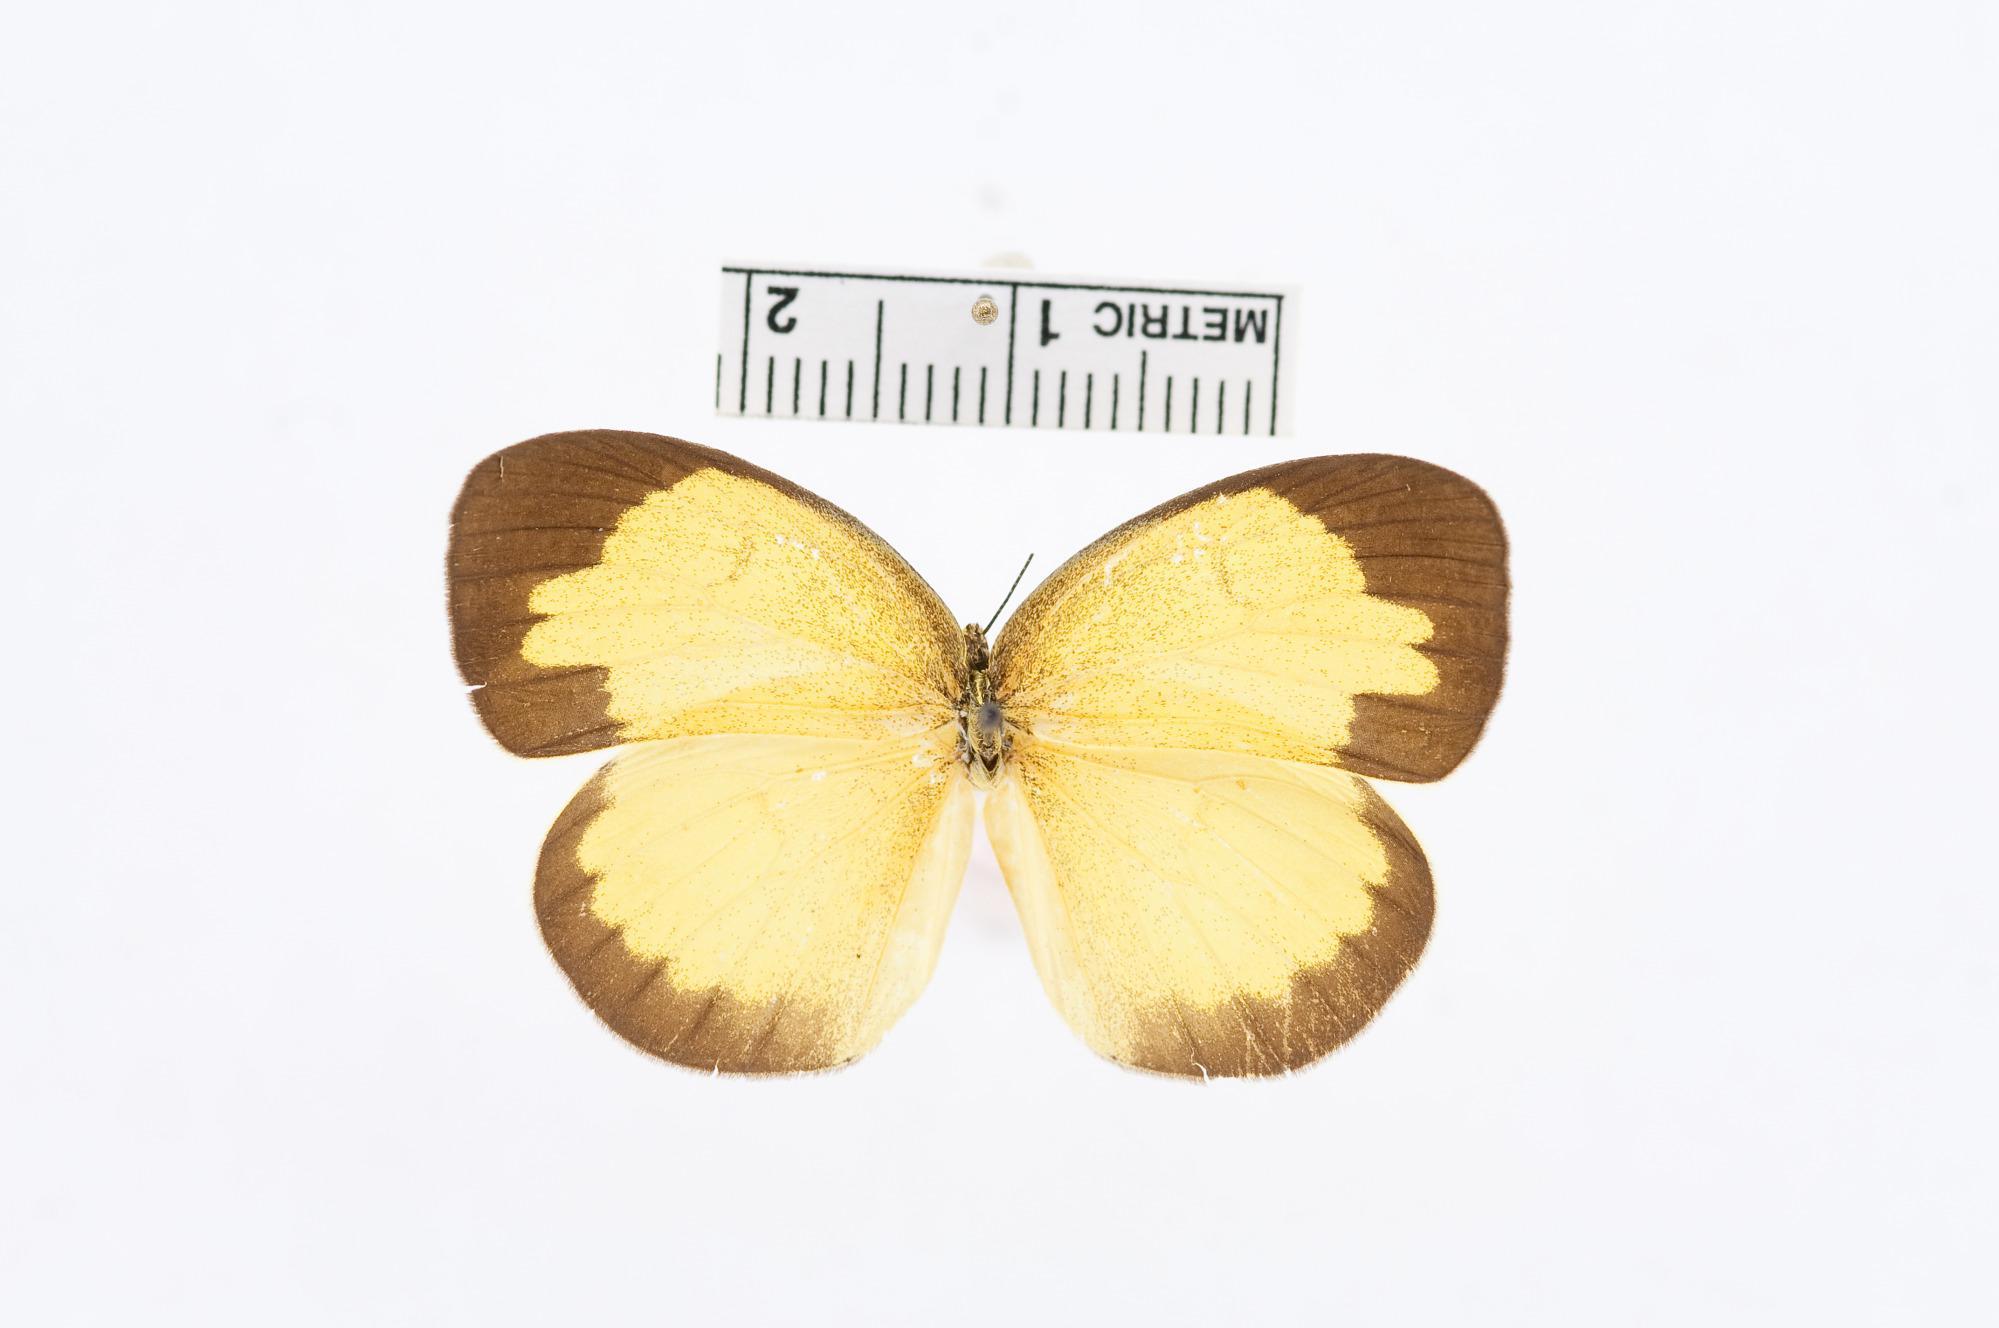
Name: Eurema alithea
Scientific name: Eurema alithea
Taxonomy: Animalia, Arthropoda, Hexapoda, Insecta, Lepidoptera, Pieridae, Coliadinae